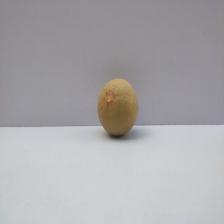
Size: Medium